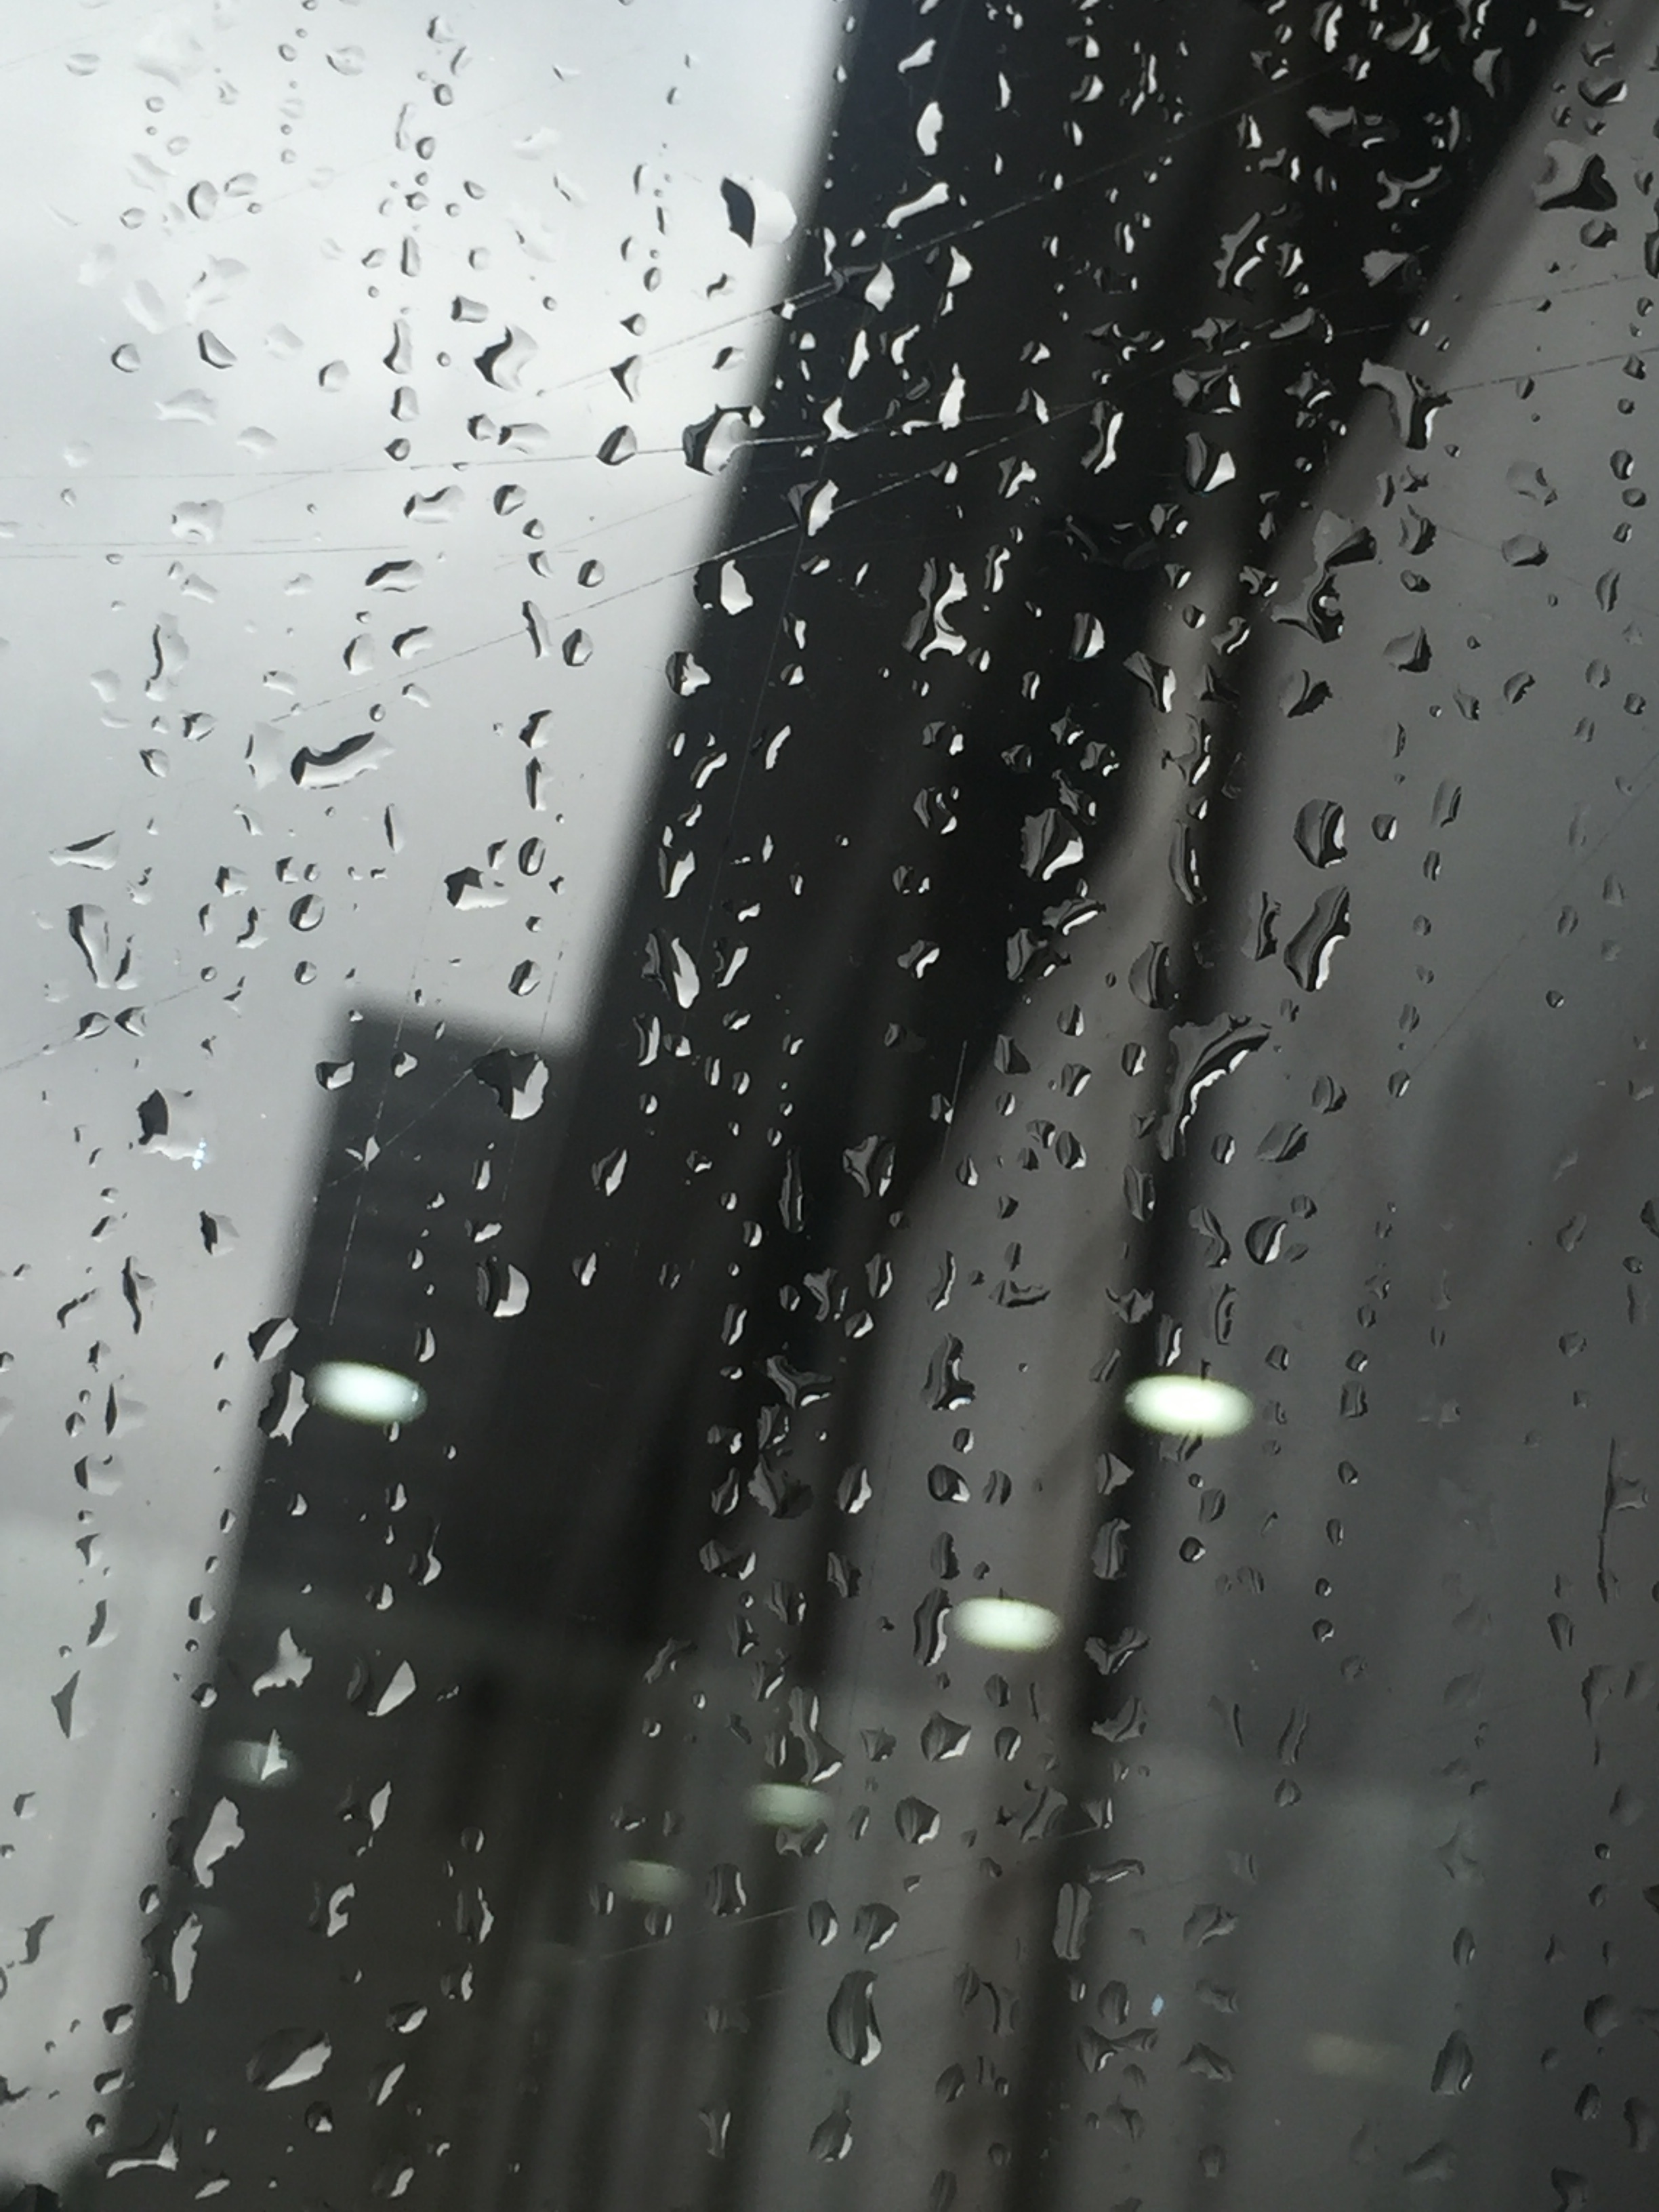
water, snow, winter, drop, black and white, rain, leaf, reflection, weather, monochrome, freezing, monochrome photography